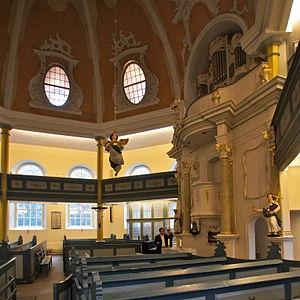
Hambourg (Niendorf), Allemagne: Eglise au Marché: Ange du baptême